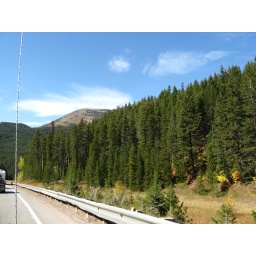
evergreens against the blue sky